List of awards and honours received by Kim Jong Il

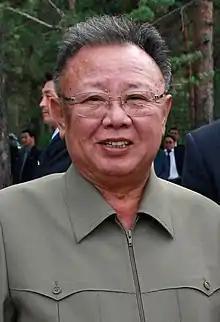
Kim Jong Il

This is a list of awards and decorations received by Kim Jong Il. According to North Korean sources, North Korea "conferred ... the title of Hero of the DPRK four times, the Order of Kim Il Sung four times, Kim Il Sung Prize two times, 22 orders and 9 medals" on Kim Jong Il. Additionally, "many countries and international organizations conferred 39 orders, 141 medals and 201 honorary titles on him".